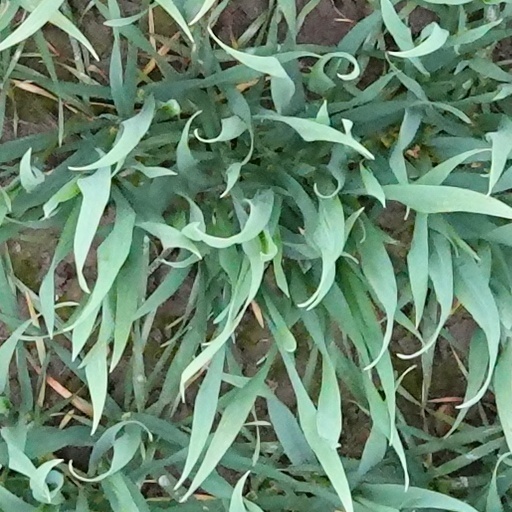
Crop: wheat